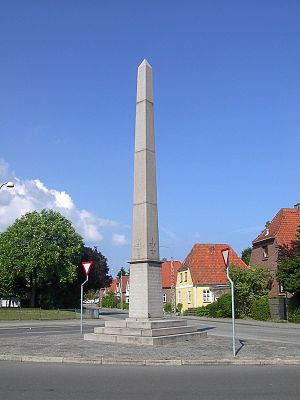
Huguenot
Obelisk rejst til minde i Fredericia efter de huguenotter, som ankom efter at være blevet fordrevet fra fortrinsvist Nordøstfrankrig og Belgien, da Ludvig den Fjortendes tropper invaderede det af Karl den Anden kontrollerede område, de såkaldte Spanske Nederlande.[1]
Huguenotter er medlemmer af den protestantiske kirke i Frankrig. Det kaldte katolikkerne dem i det 16. og 17. årh.. Selv kaldte de sig reformés.